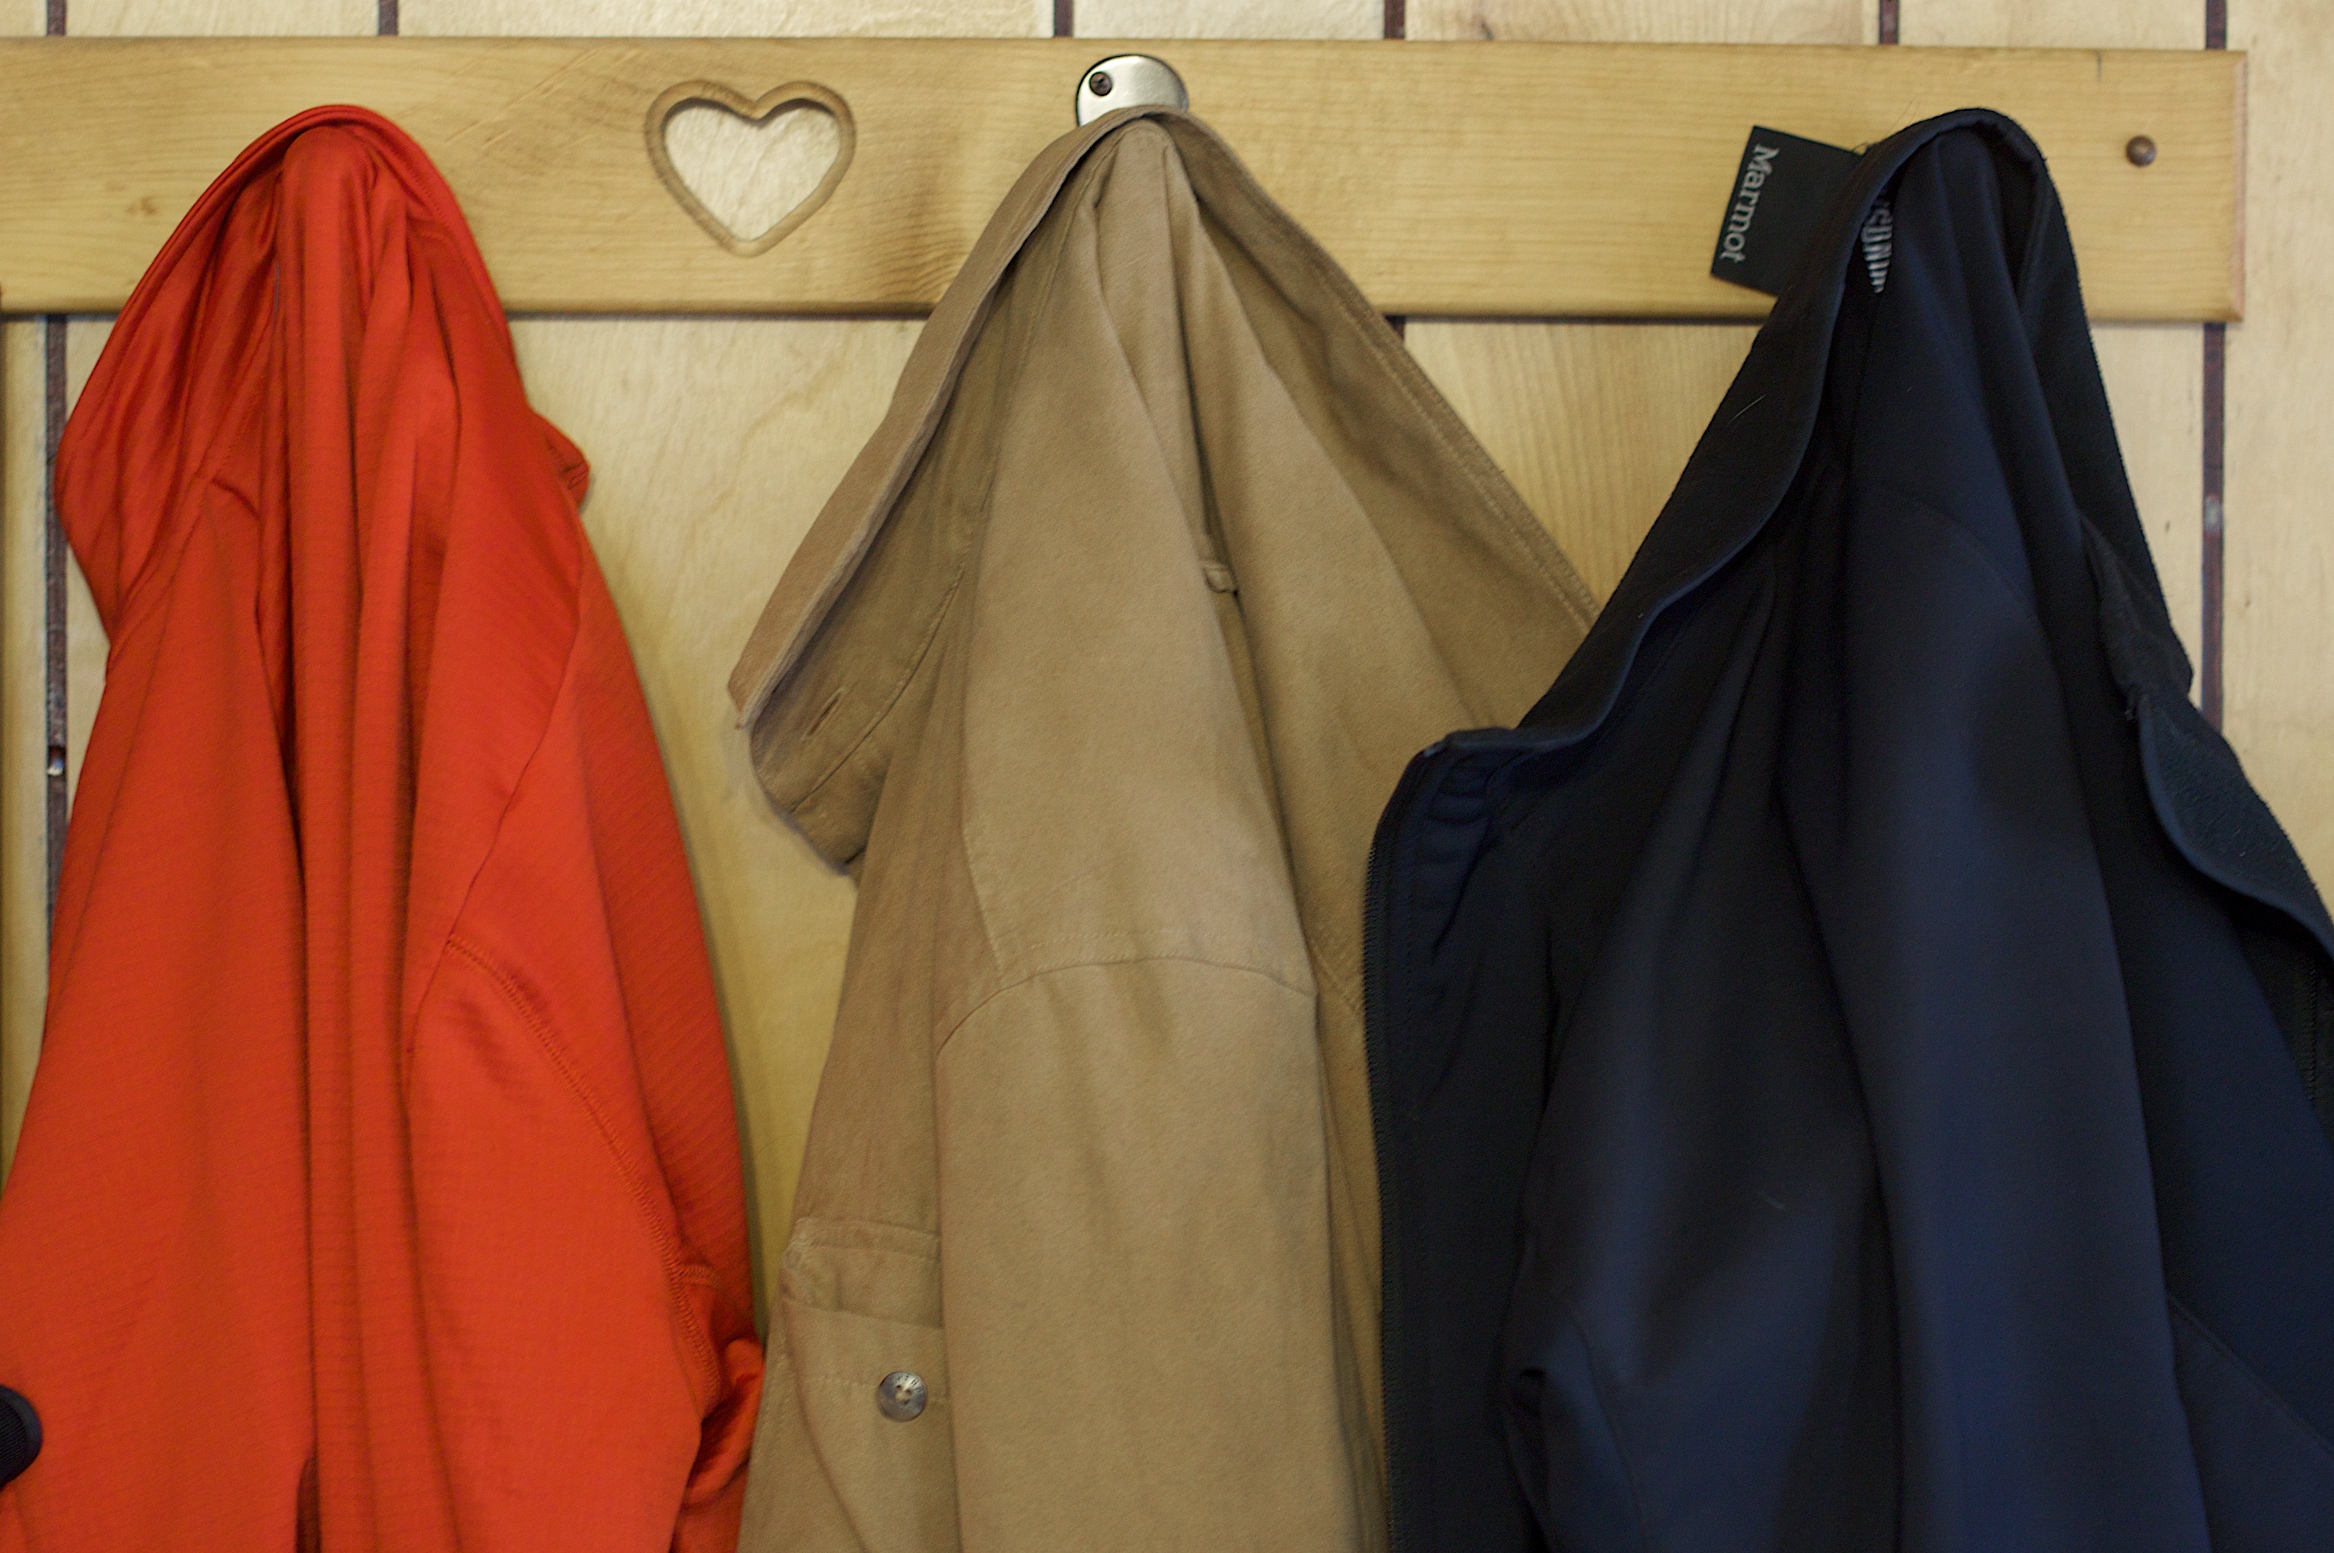
color, clothing, outerwear, dress, costume, formal wear, academic dress